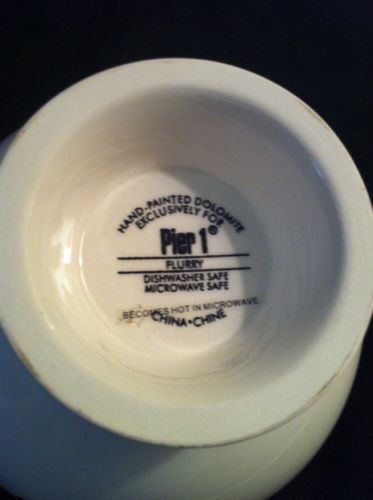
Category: mug